S-class destroyer (1917)

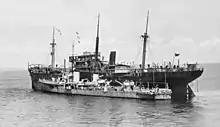
"Tenedos", 3 February 1942, alongside a damaged merchantman in the Bangka Strait. Note her reconfigured stern, which had been altered for minelaying.

"Thanet", "Thracian", "Scout", "Tenedos" and "Stronghold" were refitted for service in the Far East as local defense destroyers ("Sturdy", "Scimitar" and "Sardonyx" were intended to join them in 1939–40, thereby creating a full flotilla). "Scout", "Tenedos" and "Stronghold" were refitted as minelayers, their torpedo tubes and aft guns were replaced by stowage for 40 mines. "Tenedos" and "Stronghold" laid defensive minefields around Singapore and Malaya, 1939–41.